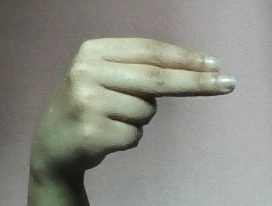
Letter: ain